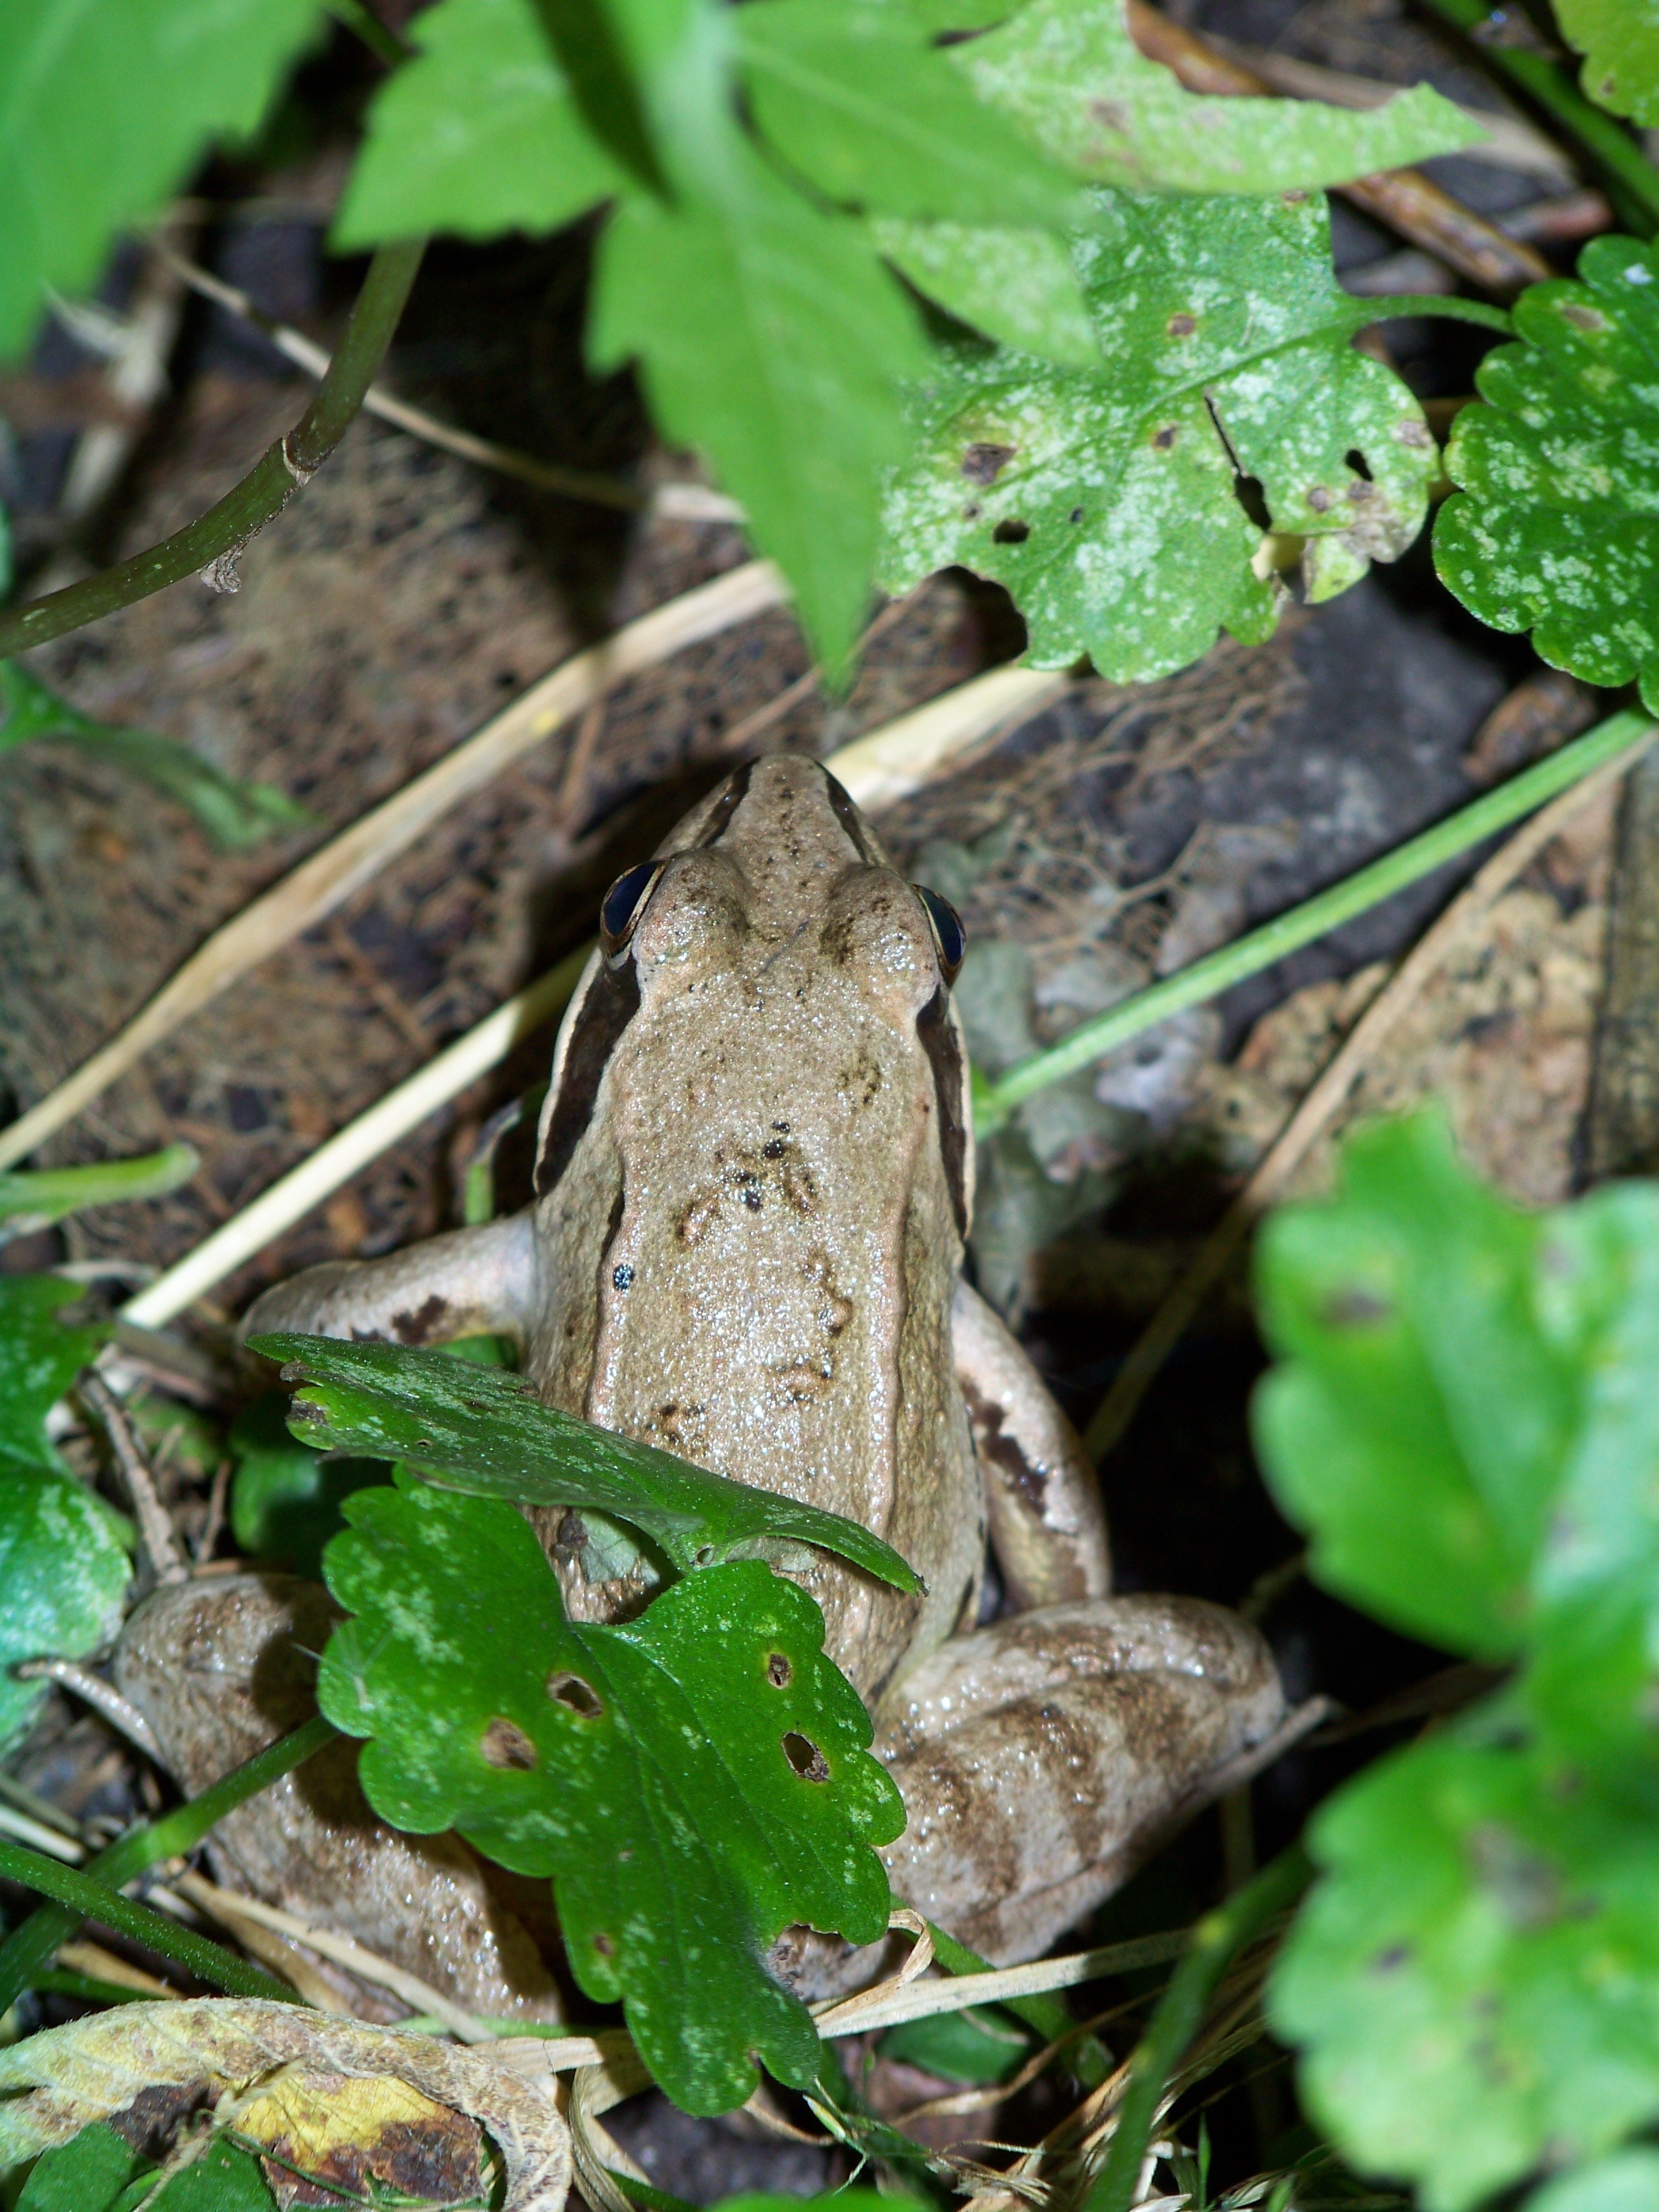
nature, leaf, flower, pond, wildlife, green, jungle, insect, macro, frog, amphibian, fauna, invertebrate, woodland, macro photography, frog pond